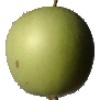
Label: apple_granny_smith